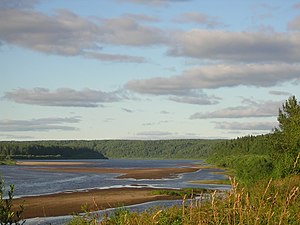
Vym
Vym omkring 20 km fra udmundingen
Vym er en flod i Republikken Komi i Rusland. Den er en biflod til Vytjegda i Nordlige Dvinas afvandingsområde. Vym er 499 km lang, har et afvandingsareal på 25.600 km² og en middelvandføring på 196 m³/sek.